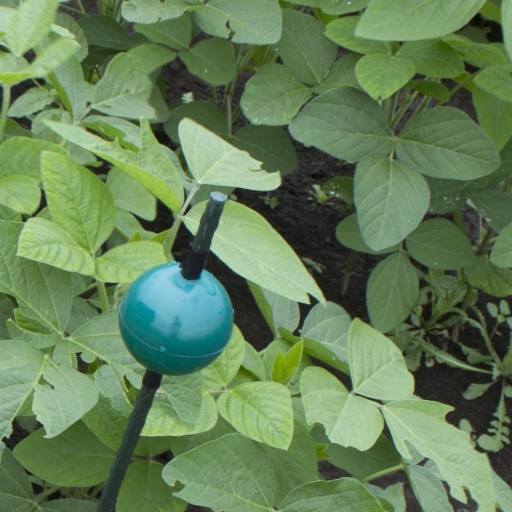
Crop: soybean